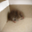
Label: shrew